Luckenwalde

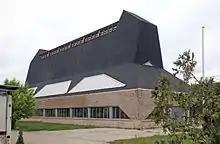
Former hat factory

The former Slavic settlement of "Lugkin" was conquered by Margrave Conrad Wettin of Meissen in the course of the 1147 Wendish Crusade. "Lukenwalde" Castle was first mentioned in a 1216 deed as a burgward of the Bishopric of Brandenburg, it was acquired by Zinna Abbey in 1285. Together with Zinna it remained under the rule of the Archbishopric of Magdeburg and its successor, the Prussian Duchy of Magdeburg until it was attached to the Margraviate of Brandenburg in 1773.